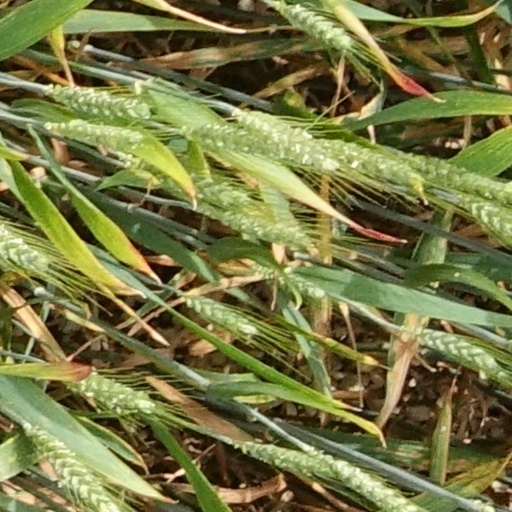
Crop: wheat